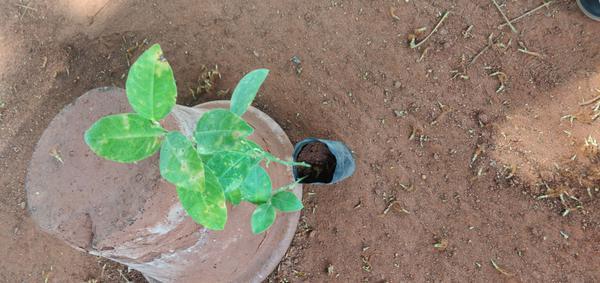
Plant: Lemon